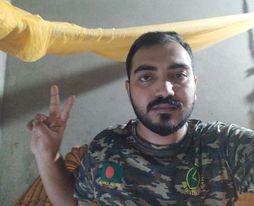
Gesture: peace